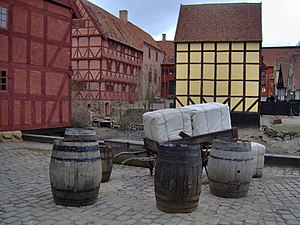
Tønde (beholder)
Tønder og en kærre i Den Gamle By.
Denne artikel bør gennemlæses af en person med fagkendskab for at sikre den faglige korrekthed.